List of awards and nominations received by Emmerdale

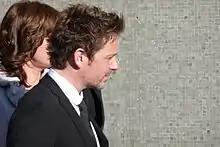
Dominic Power won Best Bad Boy at the "Inside Soap" Awards in 2013.

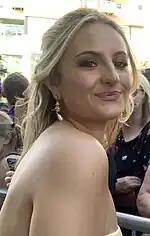
Daisy Campbell was nominated for Best Young Actor in 2018.

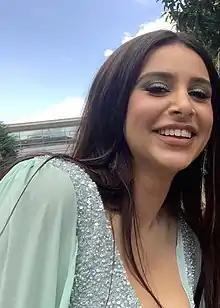
Paige Sandhu won Best Villain at the "Inside Soap" Awards in 2021.

The National Television Awards were launched in 1995 and they are broadcast by ITV. The awards are voted on by the general public.